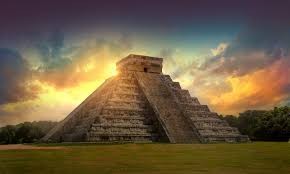
Landmark: Chichen Itza